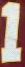
Number: 1